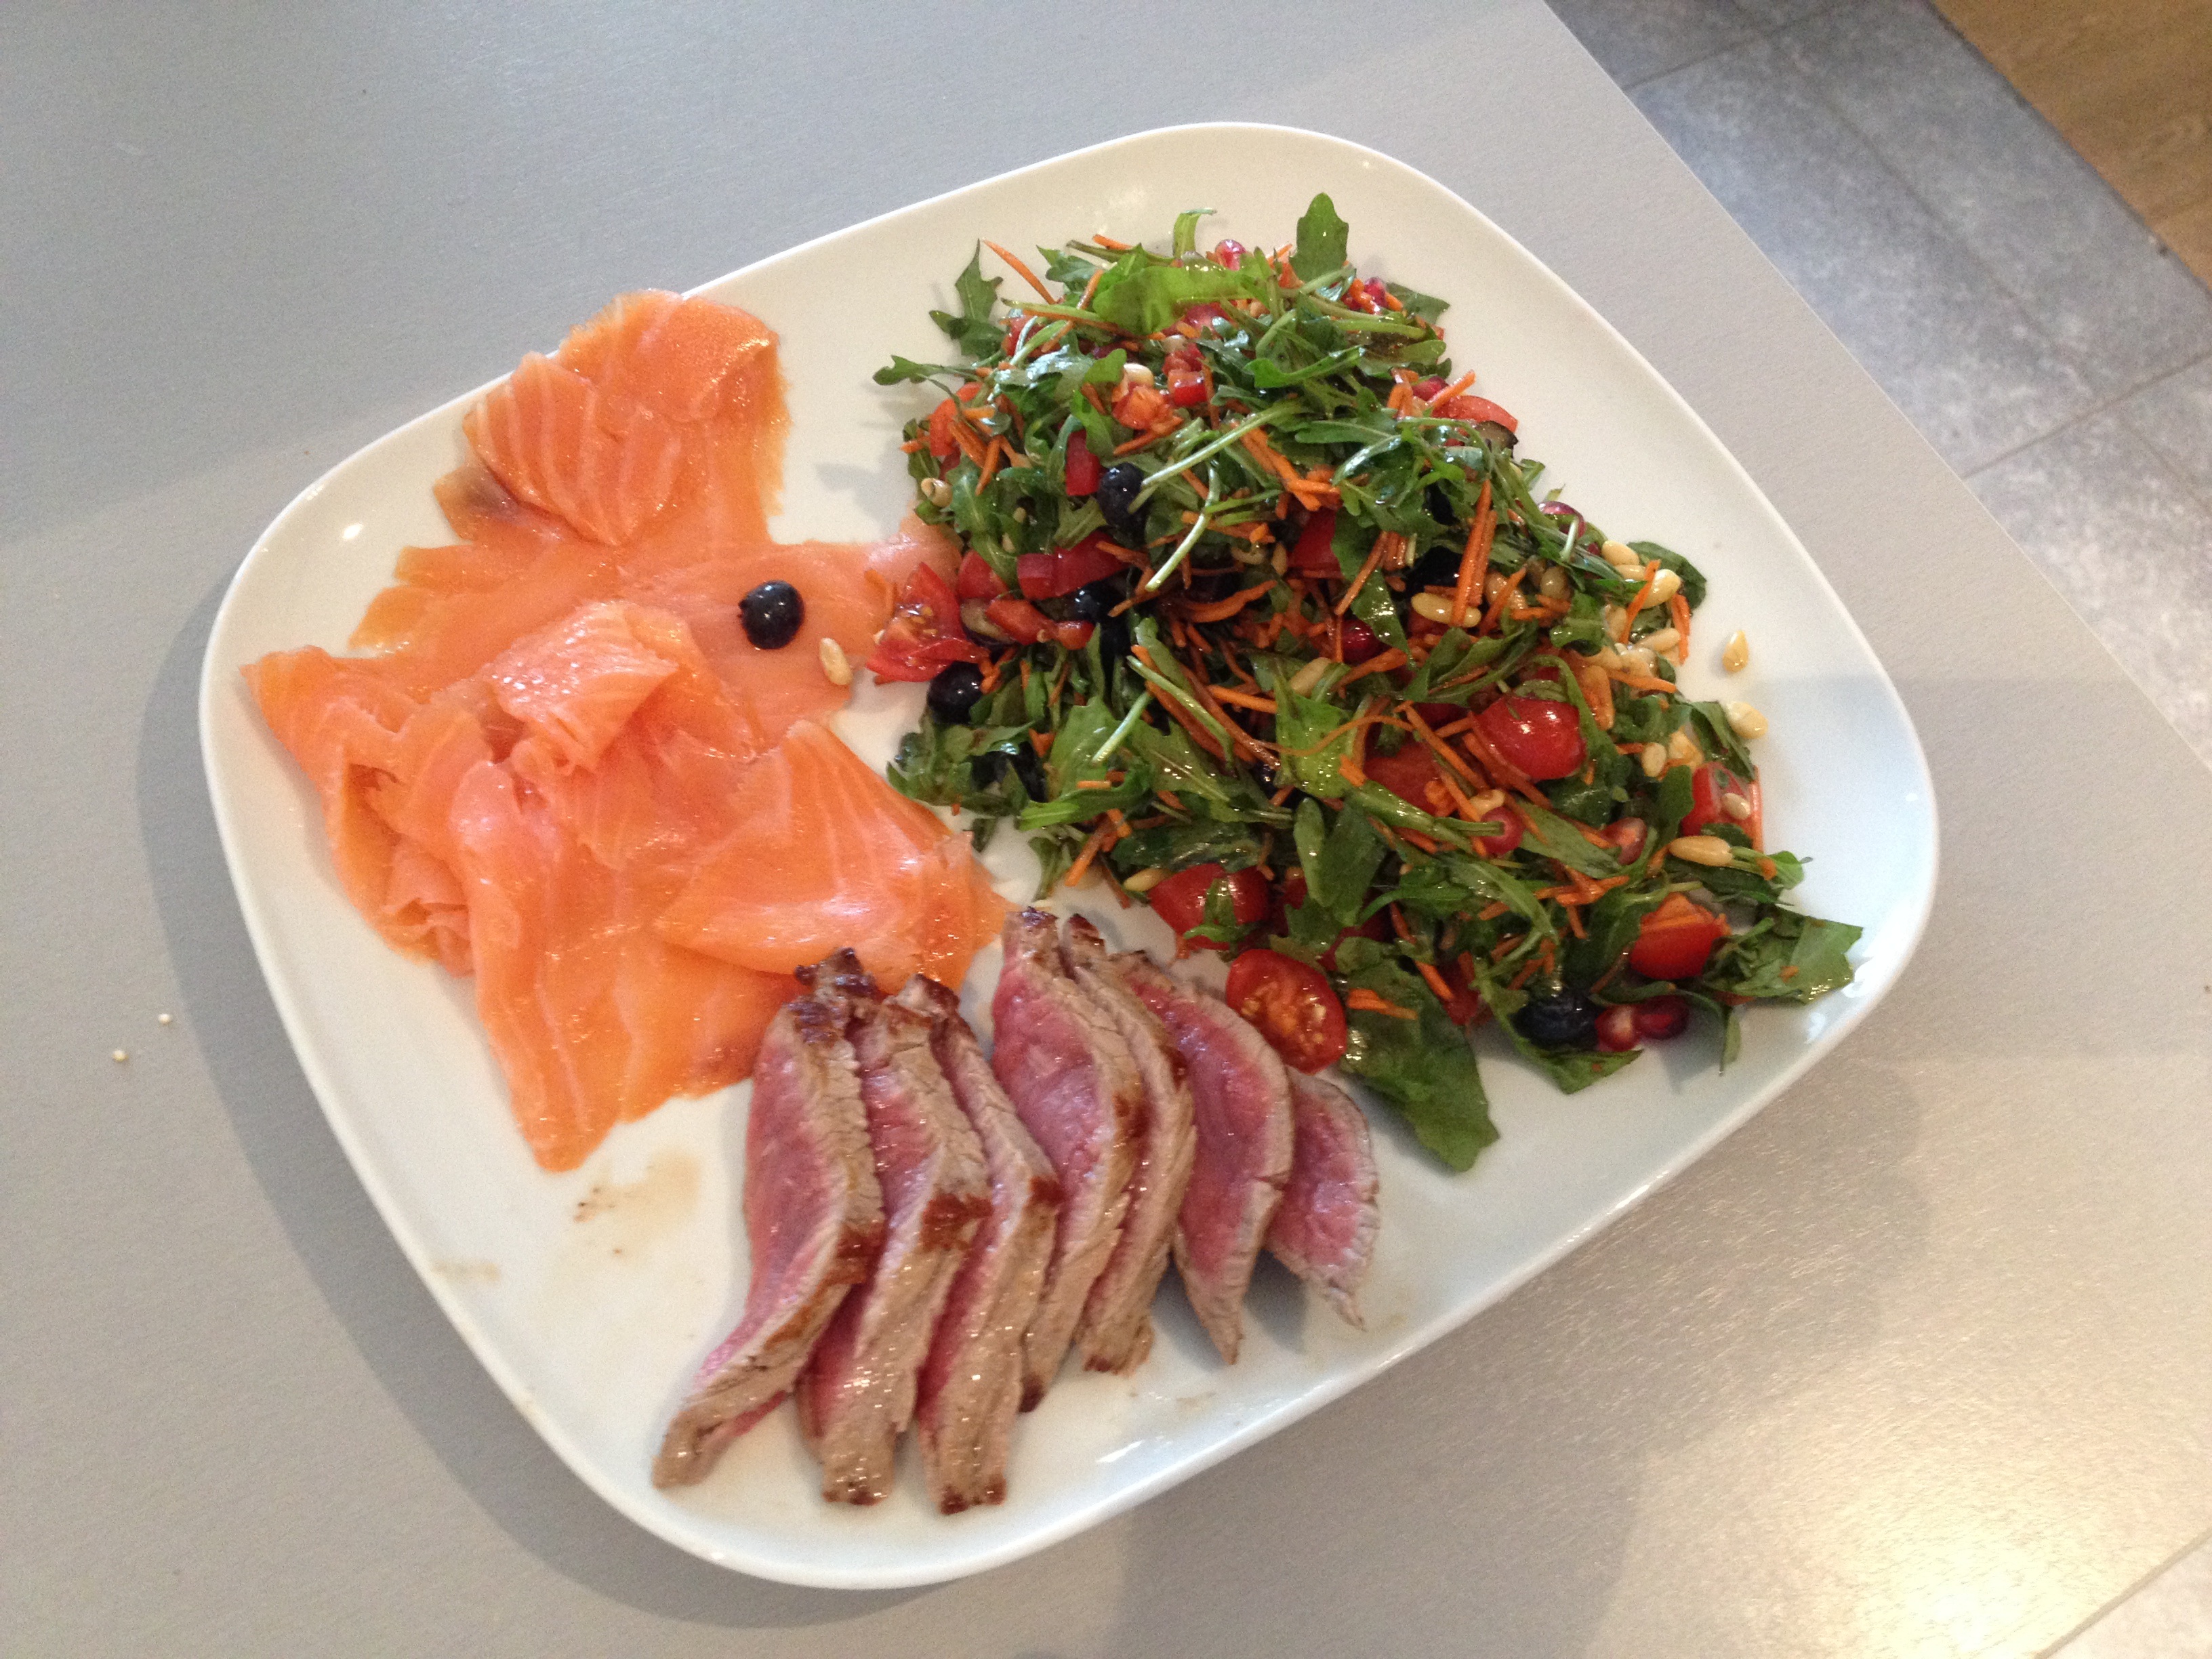
dish, meal, food, salad, produce, fish, meat, cuisine, health, steak, asian food, dinner, salmon, power supply, hors d oeuvre, smoked salmon, main meal